2013 Summer Universiade

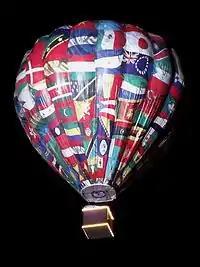
Flags of participating nations on balloon at closing ceremony

The 2013 Summer Universiade opening and closing ceremonies were held on 6 and 17 July 2013, with Russian President Vladimir Putin and Premier Dmitry Medvedev in attendance accordingly. The ceremonies took place in the new Kazan Arena stadium with a seating capacity of 45,000 people.